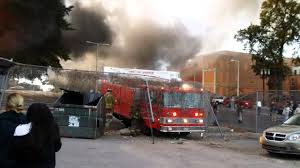
Label: urban_fire